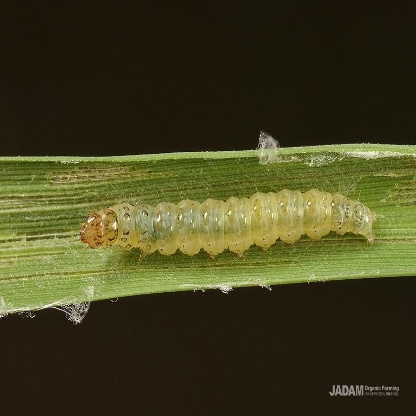
Nhãn: Sâu cuốn lá lớn ( Rice skipper)